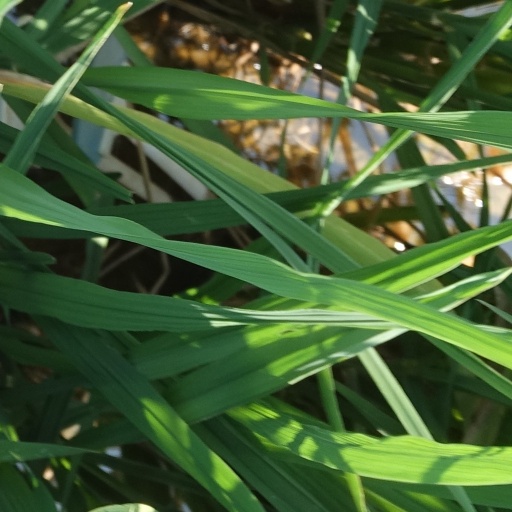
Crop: rice